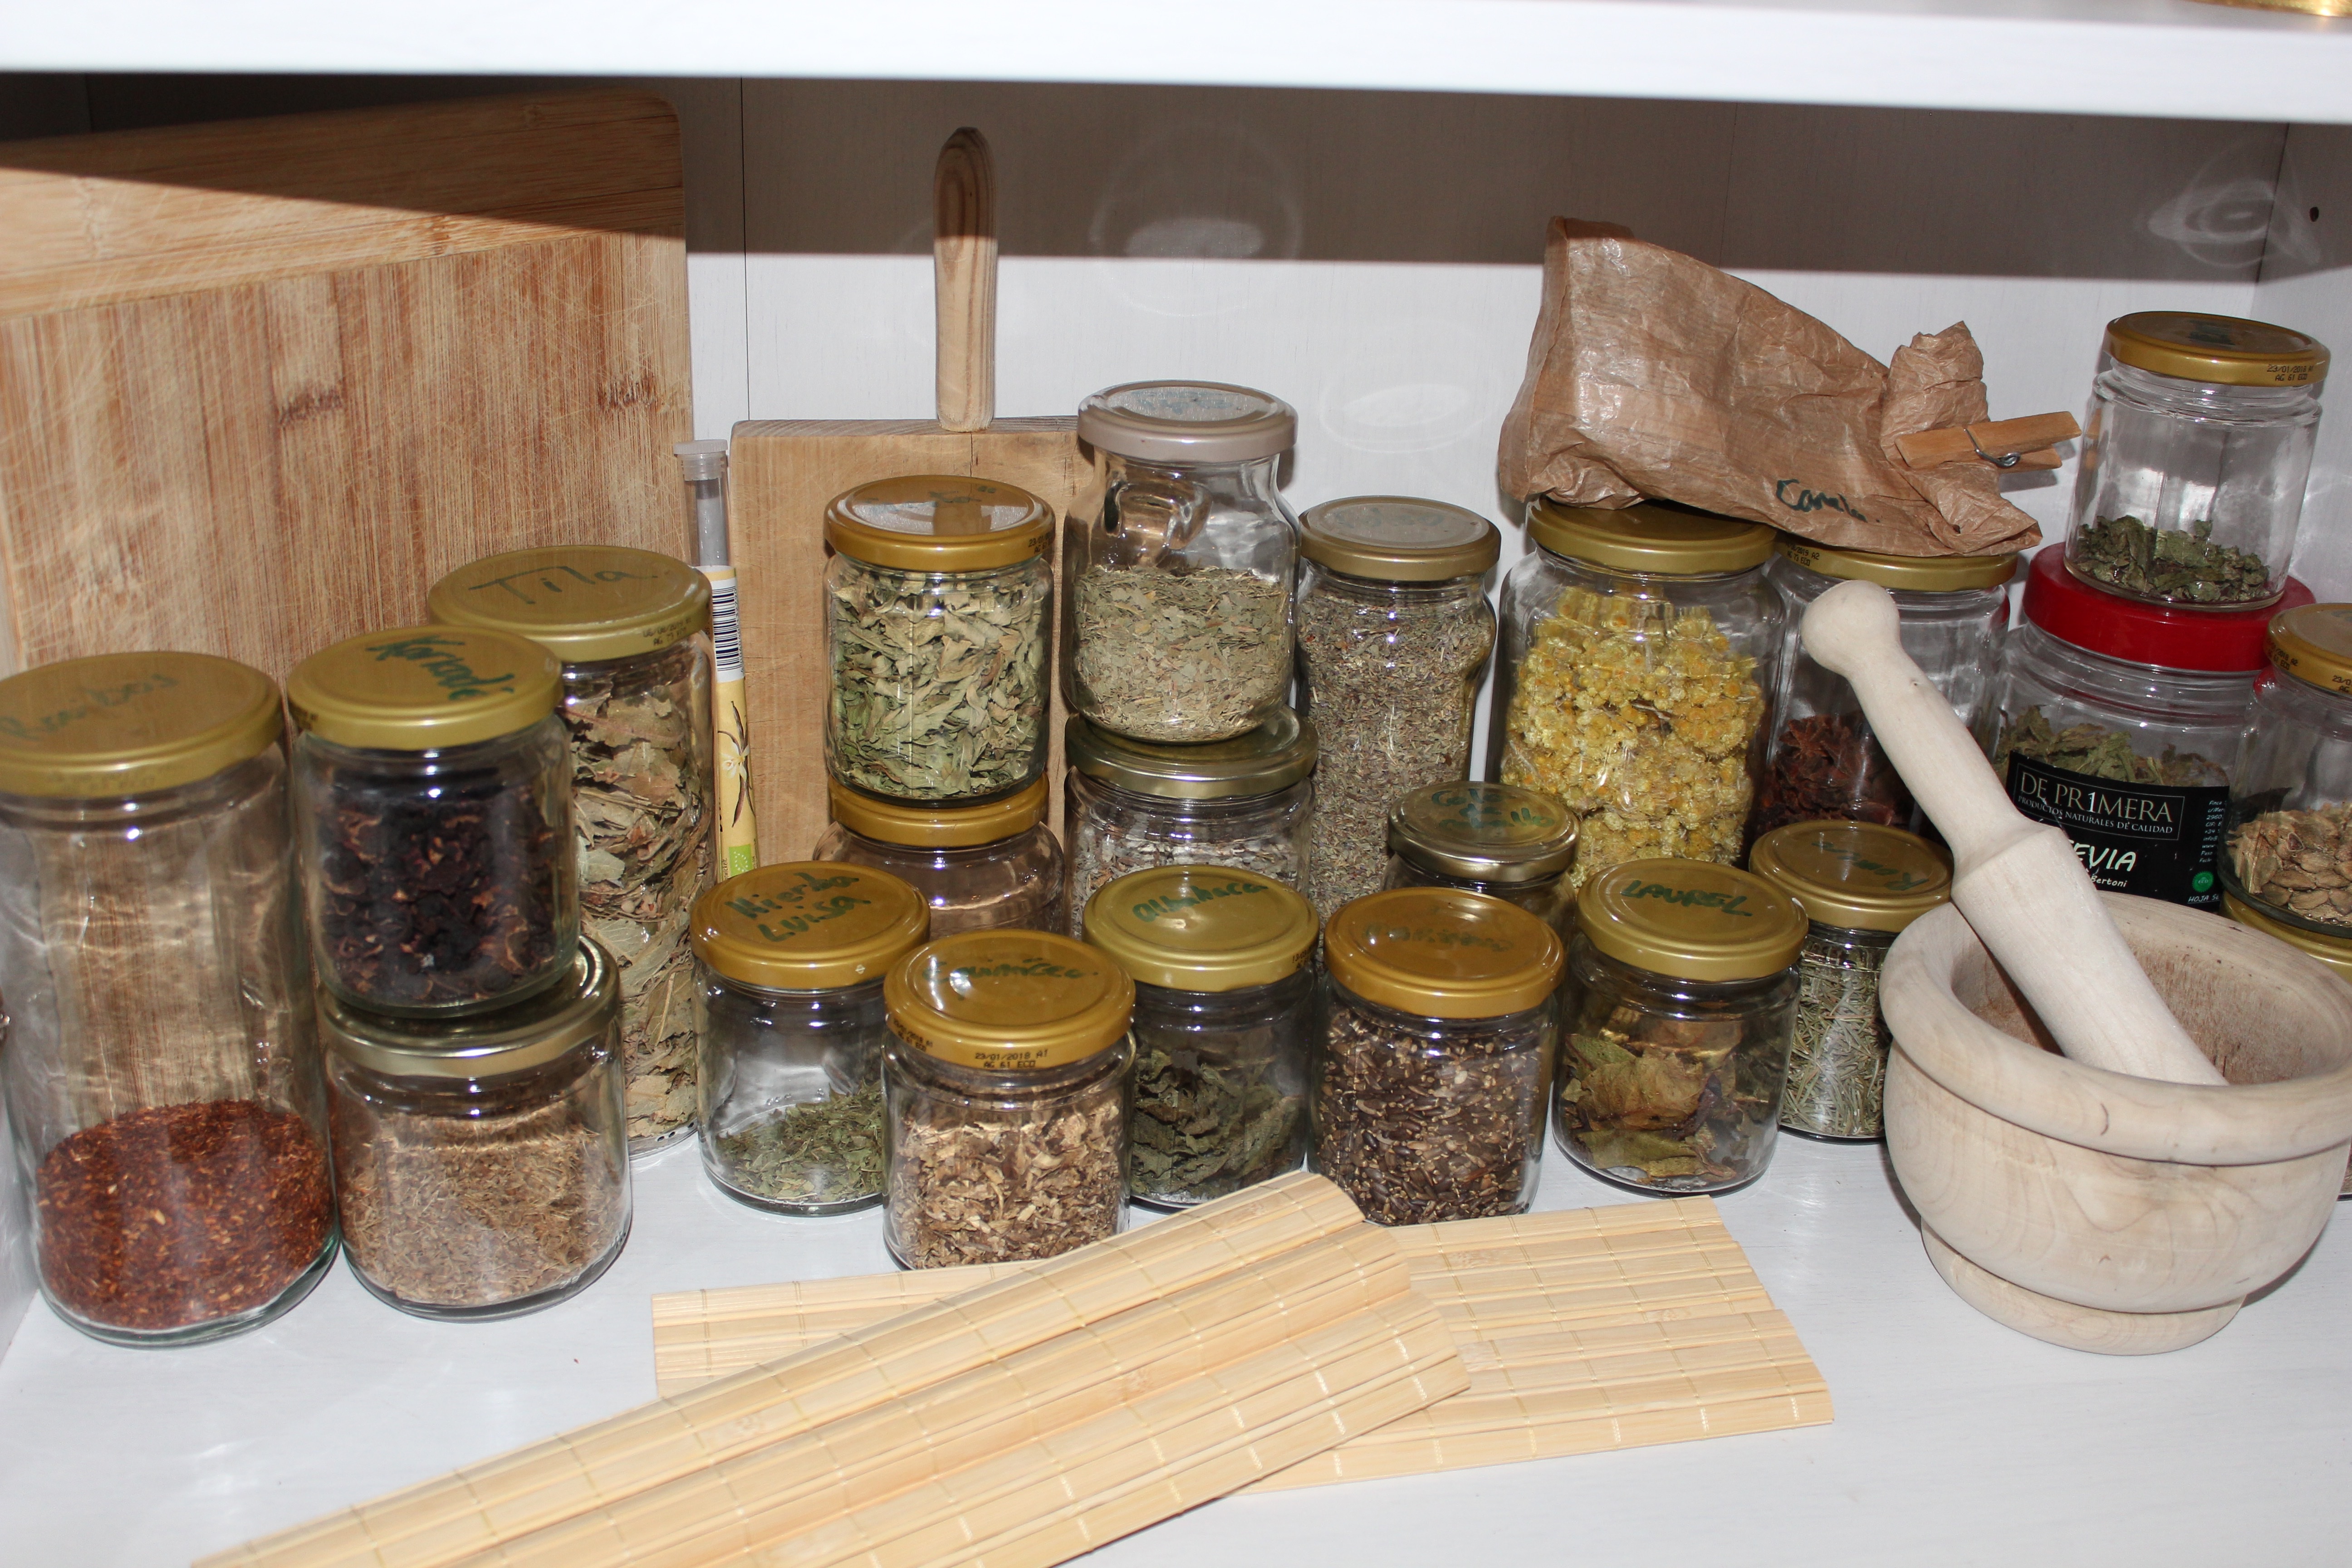
nature, wood, leaf, dish, meal, food, green, spice, cooking, ingredient, culinary, herb, produce, natural, medicine, healthy, mint, plants, leaves, condiment, canning, organic, aromatic, herbal, spices and herbs, aromatic herbs, food preservation